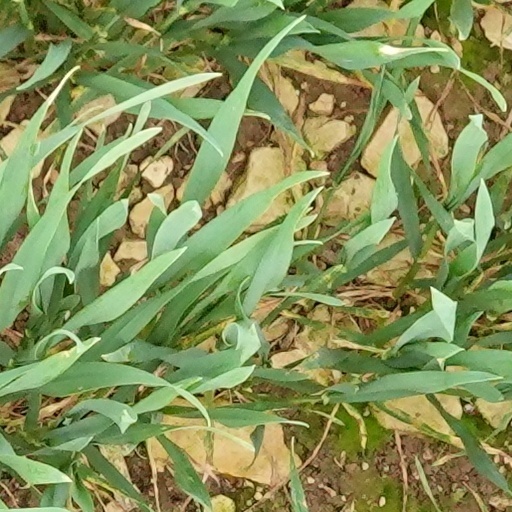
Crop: wheat